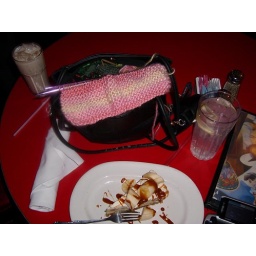
Notice the white Russian on my left, and banana fosters pie in the foreground... ;)